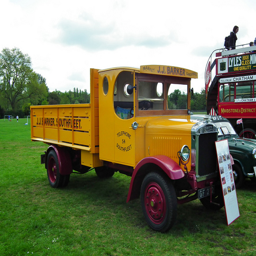
An old truck has been restored and repainted
A yellow truck on display in a field.
a yellow vintage telephone truck parked in grass
A poster board leans on the front end of a classic Yellow truck in a field.
a yellow business truck on a large field of green grass